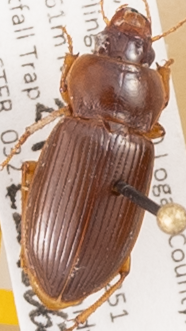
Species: Amara carinata
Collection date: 2015-06-29
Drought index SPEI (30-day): -0.1
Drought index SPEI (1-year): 1.45
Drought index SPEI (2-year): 1.69